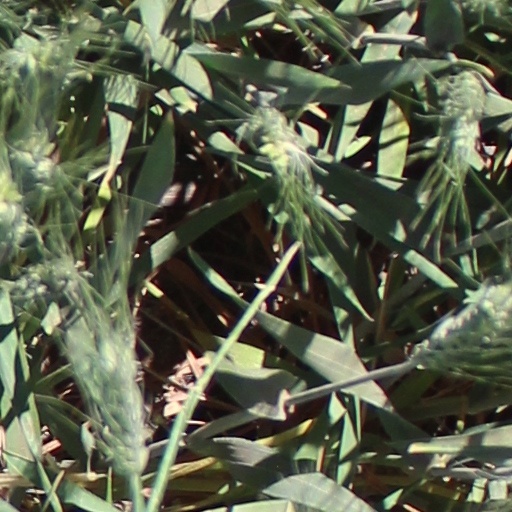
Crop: wheat